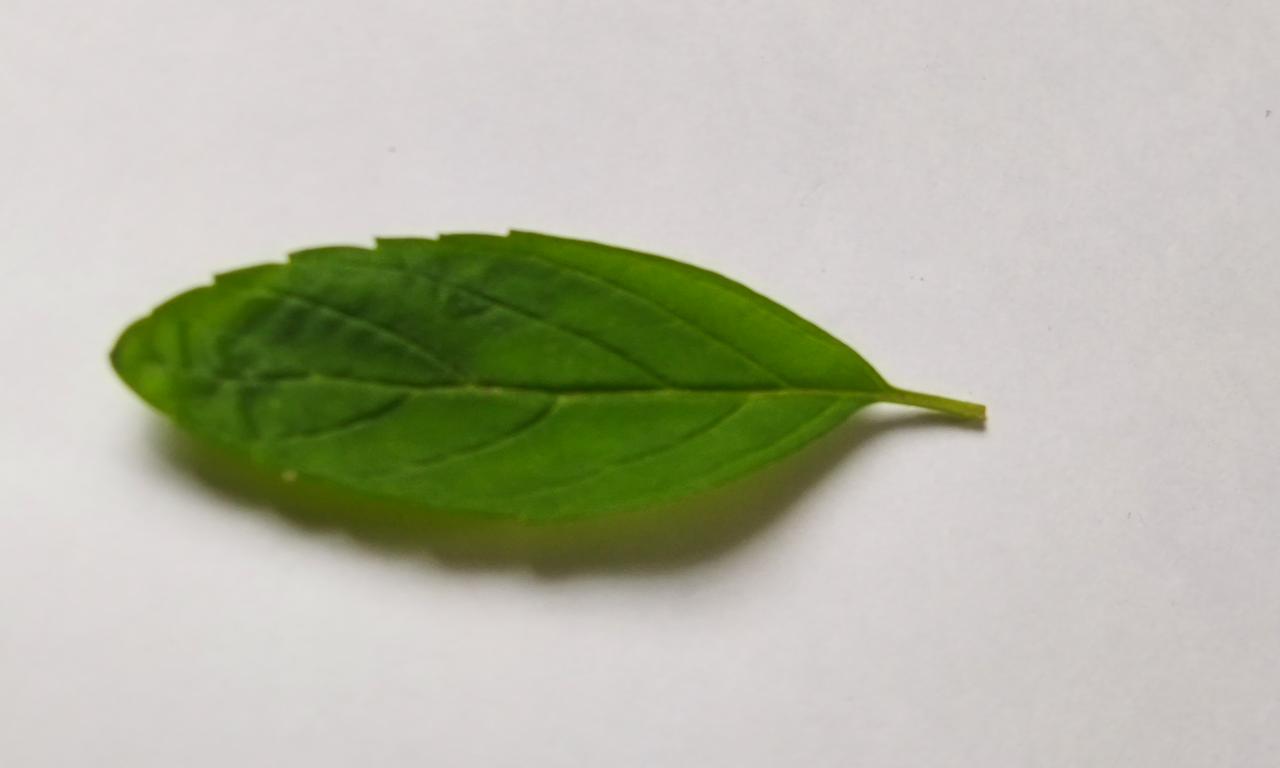
Label: Fresh